Laingsburg Flood

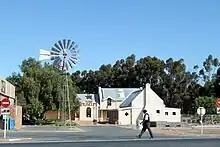
Laingsburg Flood Museum off the main street

Many buildings in Laingsburg collapsed due to high water levels alone. Those that collapsed were mainly the older buildings. Newer, more soundly constructed buildings were not seriously damaged except those subjected to high scouring velocities.